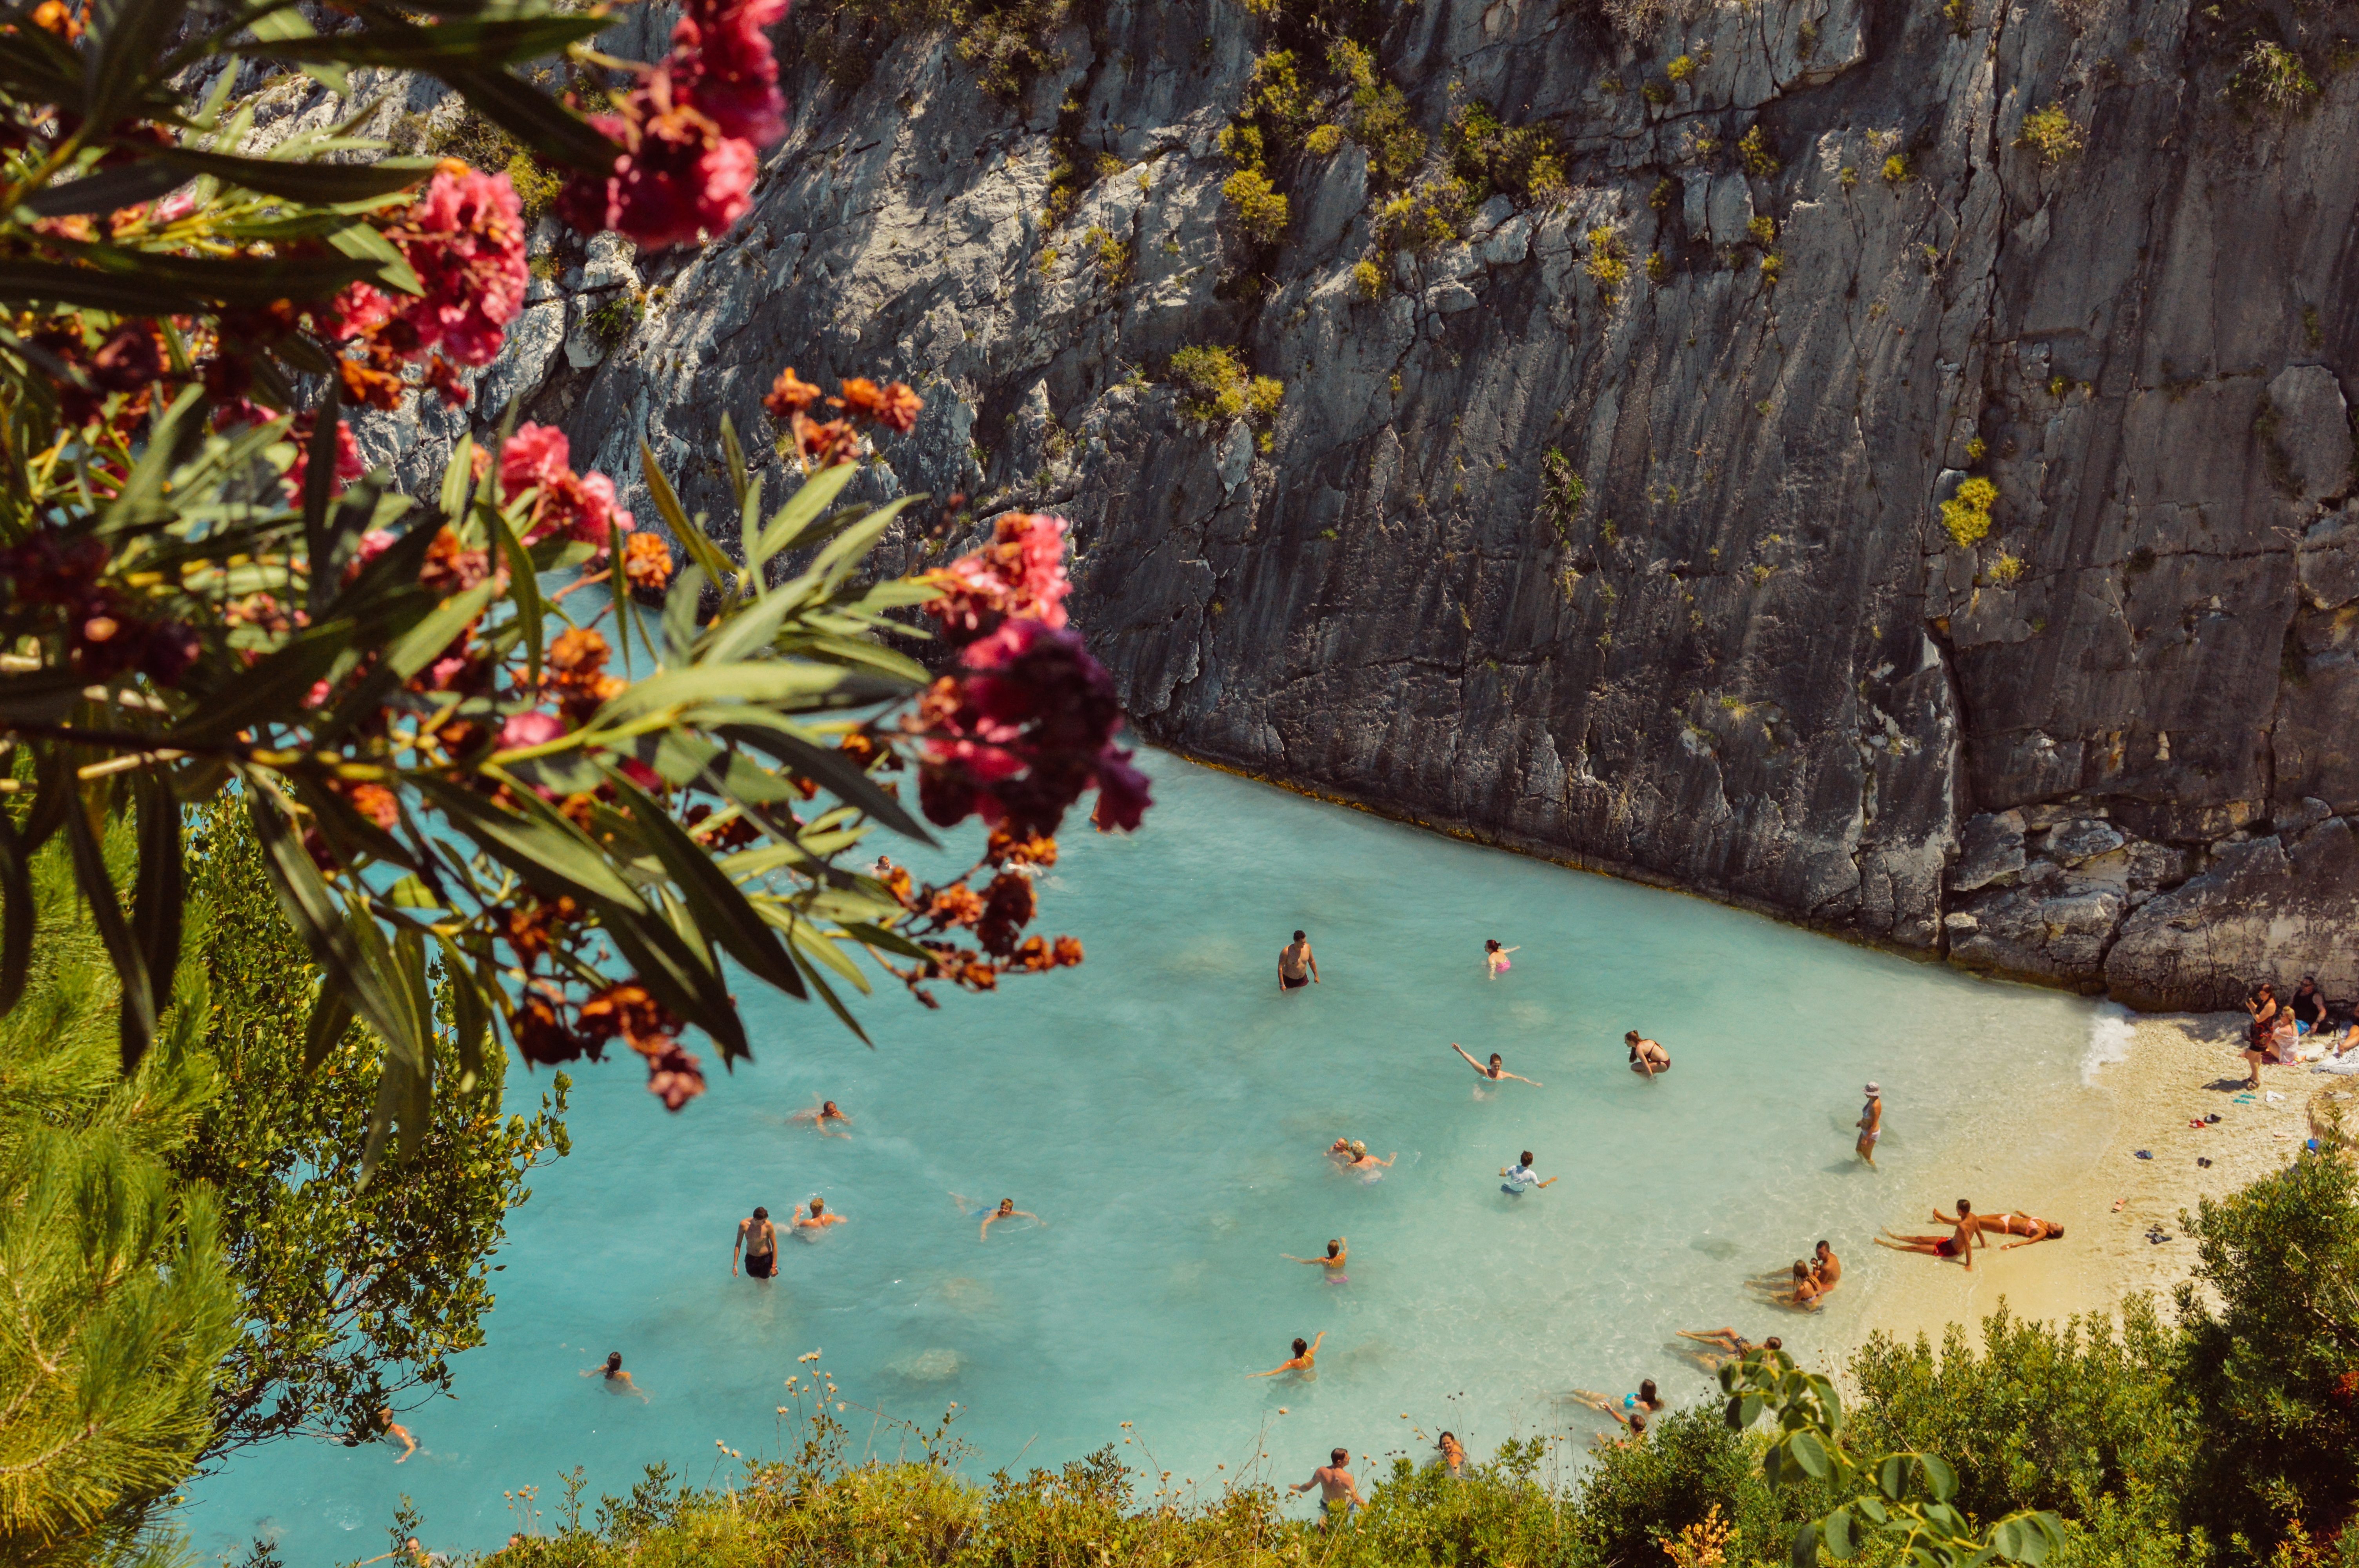
tree, nature, leaf, flower, reflection, jungle, autumn, flora, season, habitat